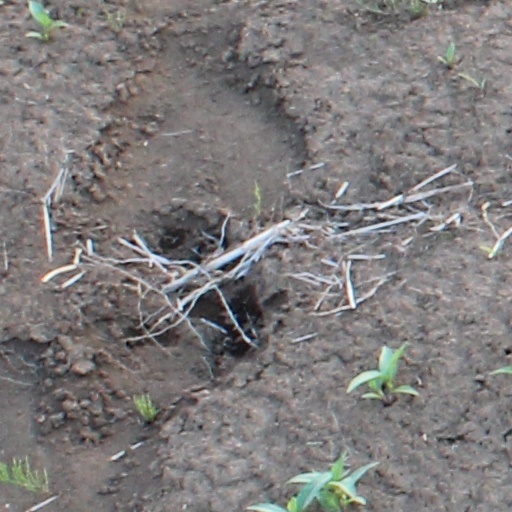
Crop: wheat